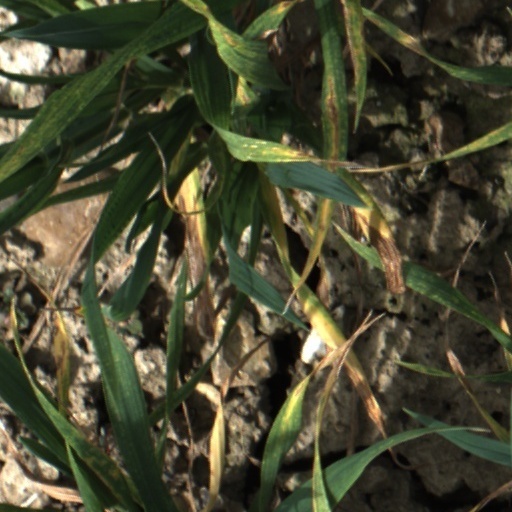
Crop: wheat